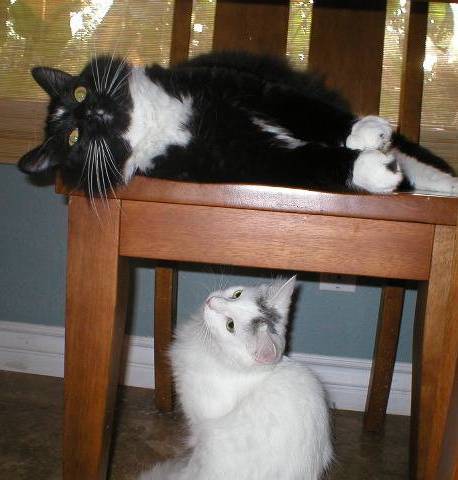
Label: cat